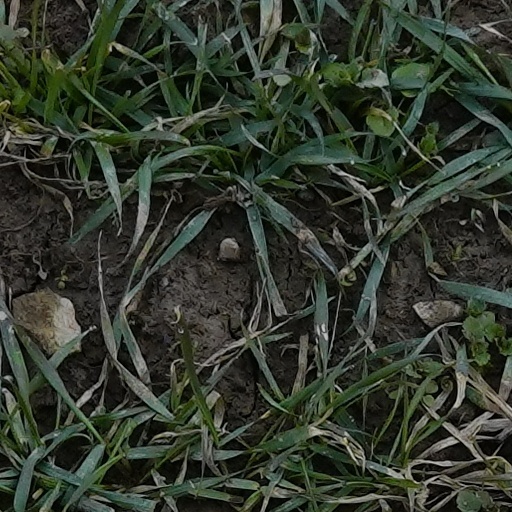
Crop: wheat